Robert Brokl

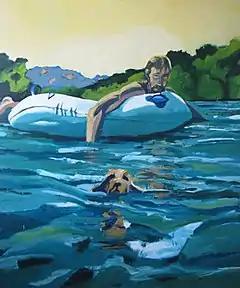
Robert Brokl, "Al and Ludwig--Russian River", oil on canvas, 85.5" x 72", 1980.

Brokl's oil paintings and prints were featured in the five-person exhibition "Contemporary Romanticism" (California State University, Hayward, 1987), which sought to counter the era's "Bad Painting" movement with work that merged drama with skill and feeling with form. Critics such as Charles Shere of the "Oakland Tribune" characterized Brokl as the unabashed romantic in that show, noting his turbulent, intensely inward and biographical interiors and landscape paintings, such as "Mendocino Coast" (1986), whose strong forms and expressive brushwork he likened to that of Elmer Bischoff. Other reviewers compare that work and others like "Figures on a Bridge and Crow" (1990) to the Romantic scenes of Friedrich and Ryder, the impressionistic style of Arts and Crafts painter Arthur Mathews, or pointillism. "Artweek" critic Mark Van Proyen noted Brokl's "interest in light as a transfiguring pictorial element" in moody, "unpopulated interiors and landscapes that … capture a nocturnal mood of moonlit quietude."